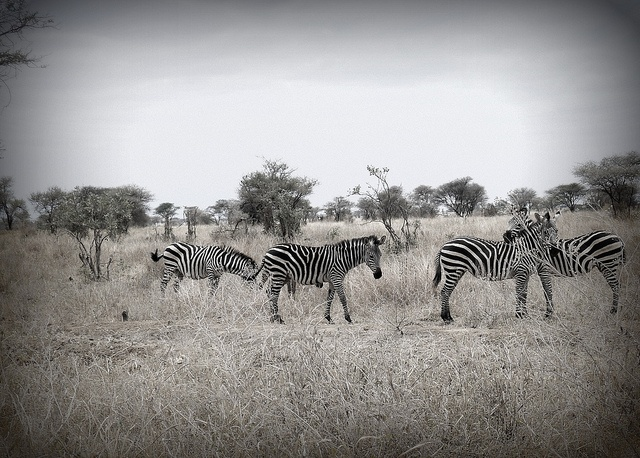
some zebras tall dry grass bushes and trees
A group of zebras that are standing in the grass.
THERE ARE A LOT OF ZEBRAS THAT ARE ON THE YARD
Four Zebras stand out in a field together.
A herd of zebra walking across a field.